Elland Road

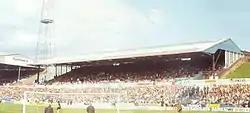
The old "Lowfields Road" stand.

In September 1991, the South-East corner was opened, joining the South and Lowfields Stands providing a full corner stand for away supporters. This section was used as the "family stand" until membership proved too big for its 1,710 capacity and a new home found in the East Stand. It is prominent because of its yellow seats, which have given its nickname, the "cheese wedge". A banqueting suite at the rear of the west stand, with a conference centre, was opened in April 1992. The biggest renovation project to date began in the summer of 1992, when the Lowfields was demolished and replaced by a new East Stand – a 17,000-seater stand with two tiers and no restricted views. On completion in 1993, at a cost of £5.5 million, it housed 25 executive boxes, 10,000 seats in the bottom tier, part of which formed the members-only family section, and a further 7,000 seats in the upper tier. The East Stand was then the biggest cantilever stand in the world. This coincided with the completion of the South Leeds Stadium, a new home for Hunslet RLFC, who now left Elland Road.